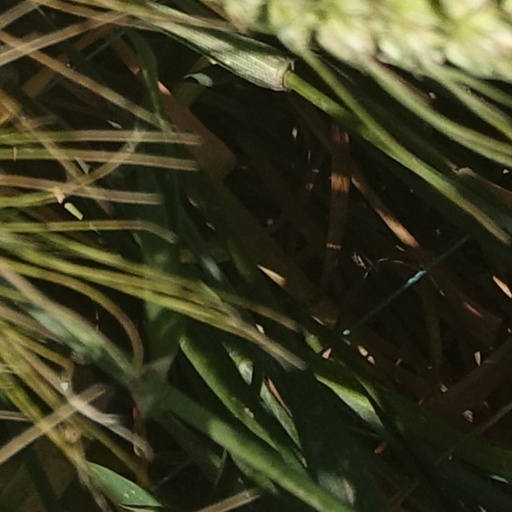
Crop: wheat